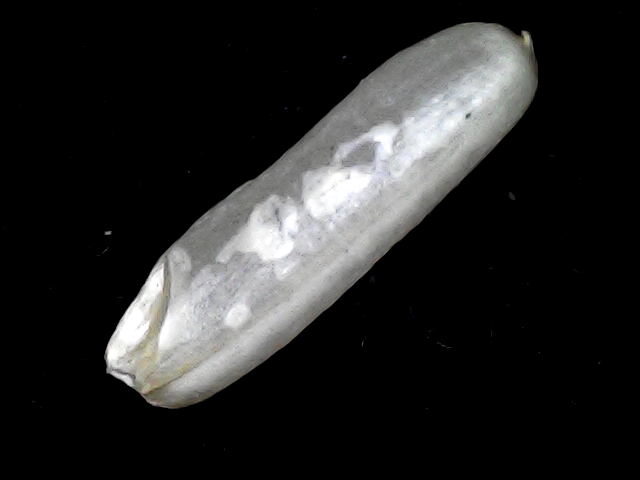
Rice variety: BD57